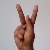
The image shows a hand gesture representing the letter 'K' in Indian Sign Language.